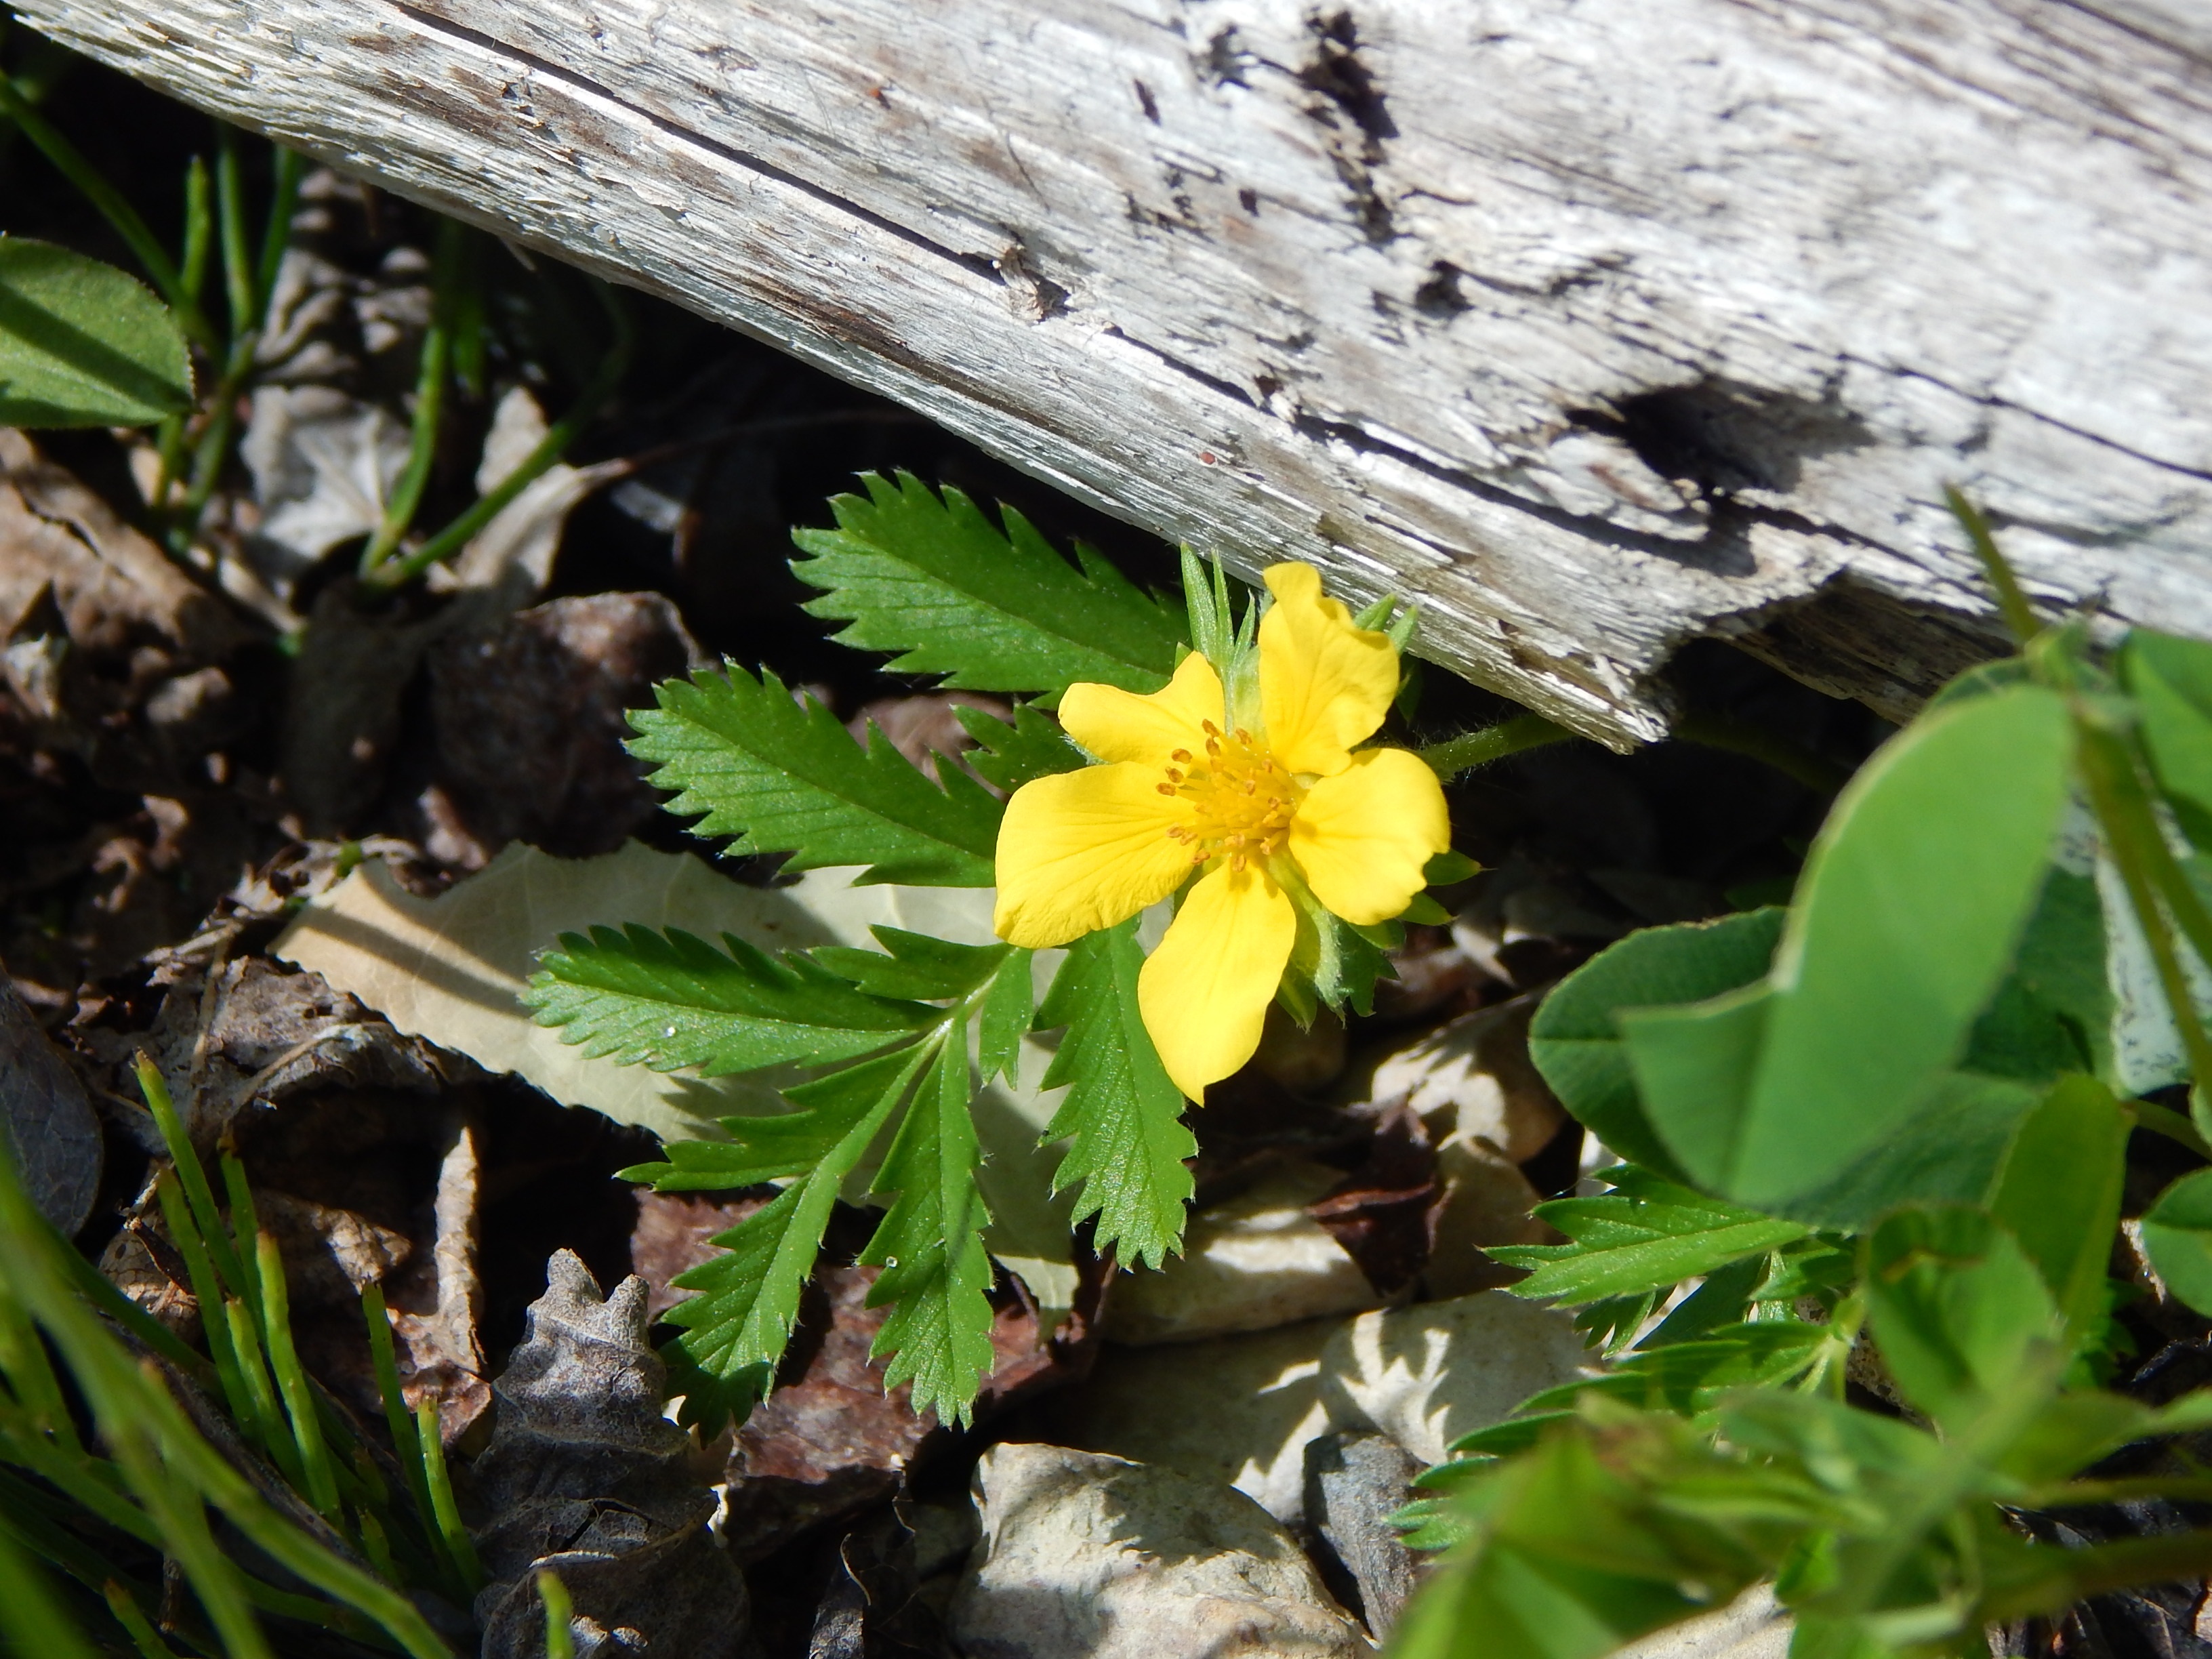
nature, branch, plant, field, leaf, flower, petal, summer, botany, yellow, flora, wildflower, flowering plant, land plant